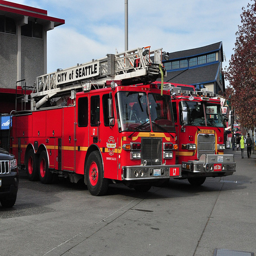
Two fire trucks are parked outside of a building.
Two firetrucks are ready to be deployed to a fire.
A couple of fire trucks from the City of Seattle at a fire station.
Two fire trucks from Seattle sitting in a lot.
Two fire trucks are parking in front of the fire station.